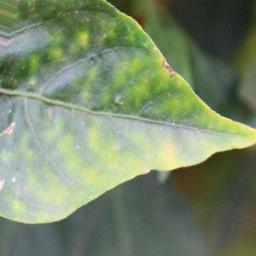
Label: nutritional